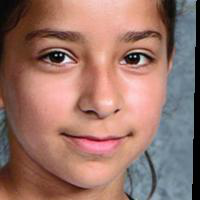
Age group: age 11-20